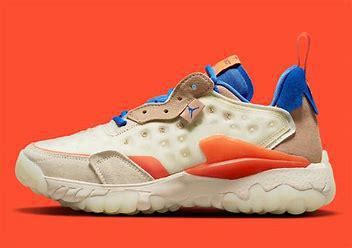
Brand: Jordan
Model: Delta 2